Lalla Rookh

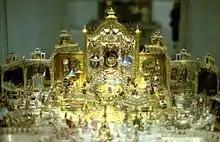
Diorama of the Mughal imperial palace at Delhi (1701–1708), made by Johann Melchior Dinglinger

The name Lalla Rookh or Lala-Rukh ( "laleh rox" or "rukh") means "tulip-cheeked" and is an endearment frequently used in Persian poetry. Lalla Rookh has also been translated as "rosy-cheeked"; however, the first word derives from the Persian word for tulip, "laleh", and a different word, "laal", means rosy, or ruby. Tulips were first cultivated in Persia, probably in the 10th century, and remain a powerful symbol in Iranian culture, and the name Laleh is a popular girl's name. "Rukh" also translates as "face".